Josef Abrhám

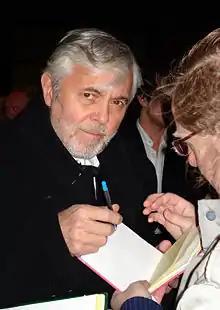
Abrhám in 2006

He originally began studying acting at Academy of Performing Arts in Bratislava and later moved to Theatre Faculty of the Academy of Performing Arts in Prague, where he graduated in 1962. While still a student, he played at the National Theatre, after graduation he performed for three seasons at the Vinohrady Theater. In 1965–1982 he was one of the leading actors in The Drama Club in Prague and has been noted as one of the Czech Republic's best performers. Then he briefly performed at the National Theater, but he ended his long-term commitment in August 1994 and (with two exceptions) quit theatre acting completely.